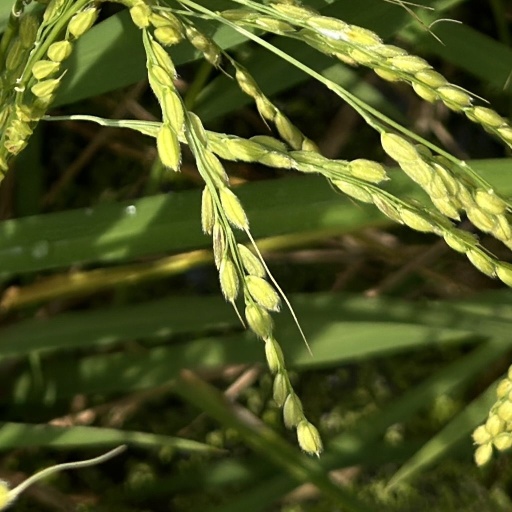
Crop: rice